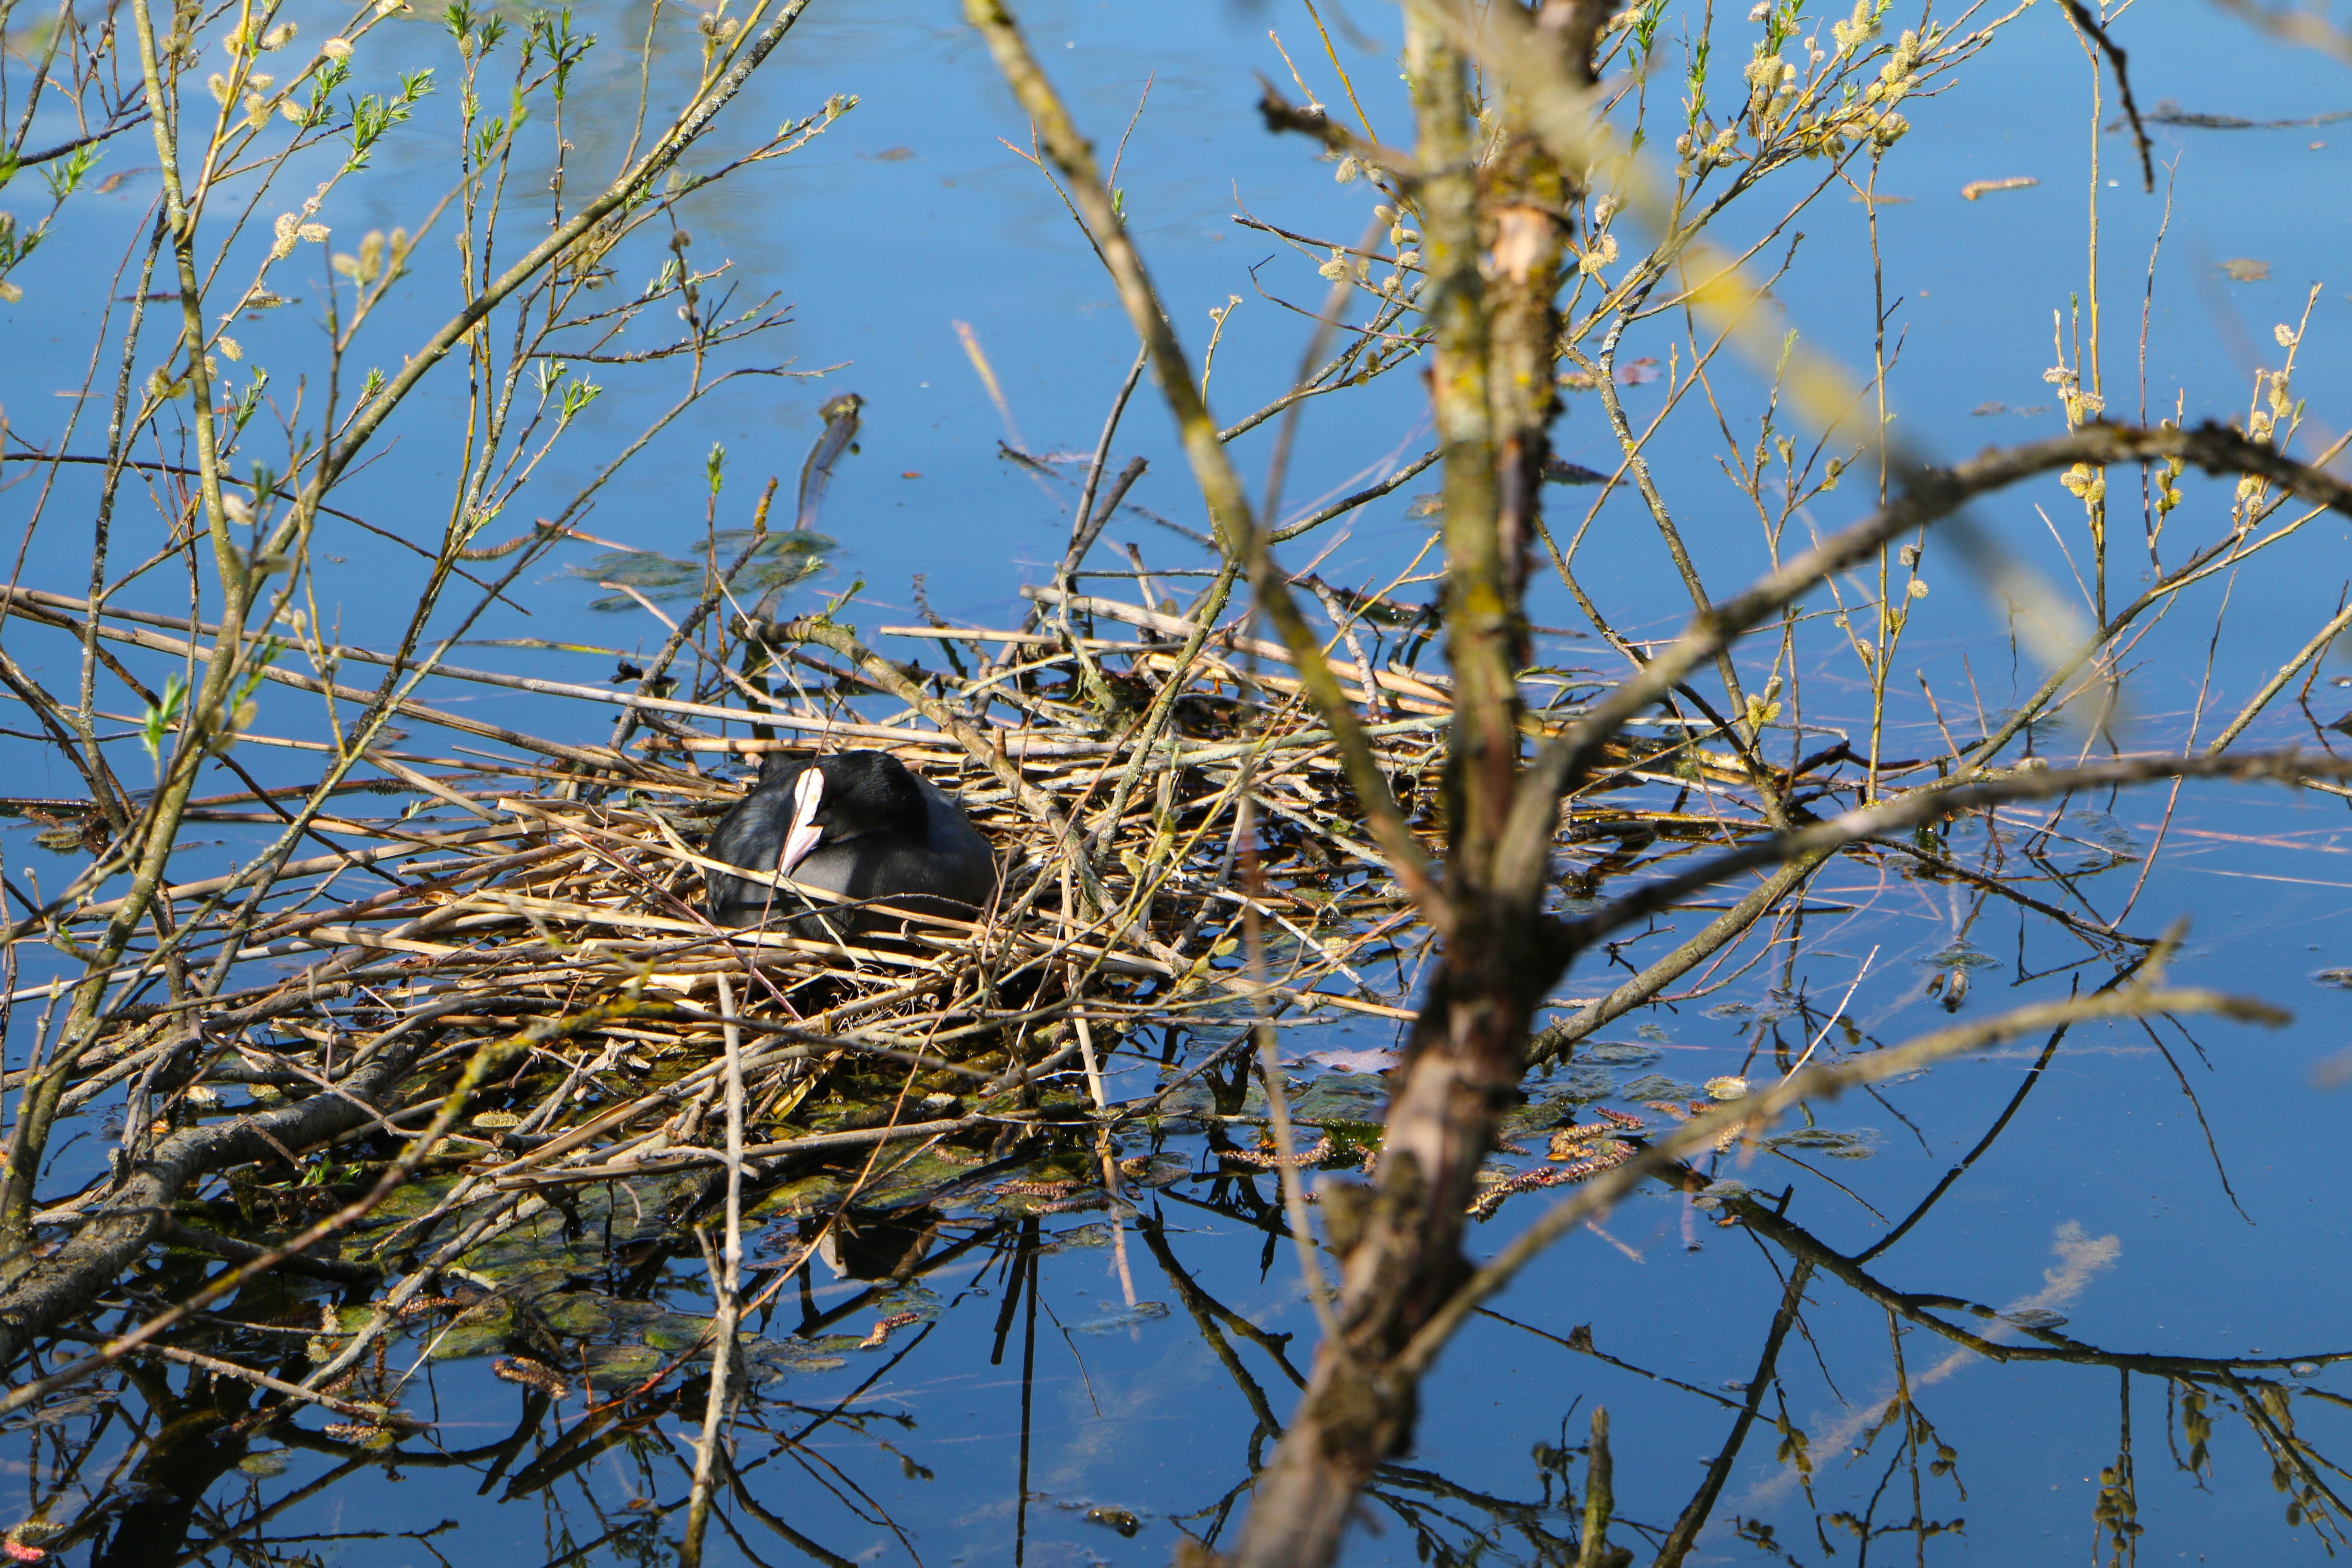
tree, water, nature, branch, bird, flower, wildlife, fauna, twig, nest, water bird, nesting place, old world flycatcher, perching bird, pless chicken